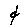
Label: 4